Joseph Beer

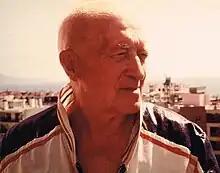
Joseph Beer on the Balcony of his Composition Room--1987, Nice, France

Joseph Beer (7 May 1908 – 23 November 1987) was a composer who worked mainly in the genres of operettas, singspiele, and operas.